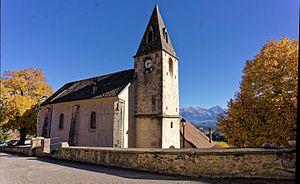
L'église de Saint-Michel-les-Portes
Saint-Michel-les-Portes est une commune française située dans le département de l'Isère en région Auvergne-Rhône-Alpes.